Russia–Ukraine relations

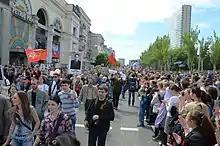
Victory Day celebrations in Donetsk, the self-proclaimed Donetsk People's Republic, 9 May 2016

On 18 January 2018 the Ukrainian parliament passed a law defining areas seized by the Donetsk People's Republic and the Luhansk People's Republic as "temporarily occupied by Russia." The law also called Russia an "aggressor" state.